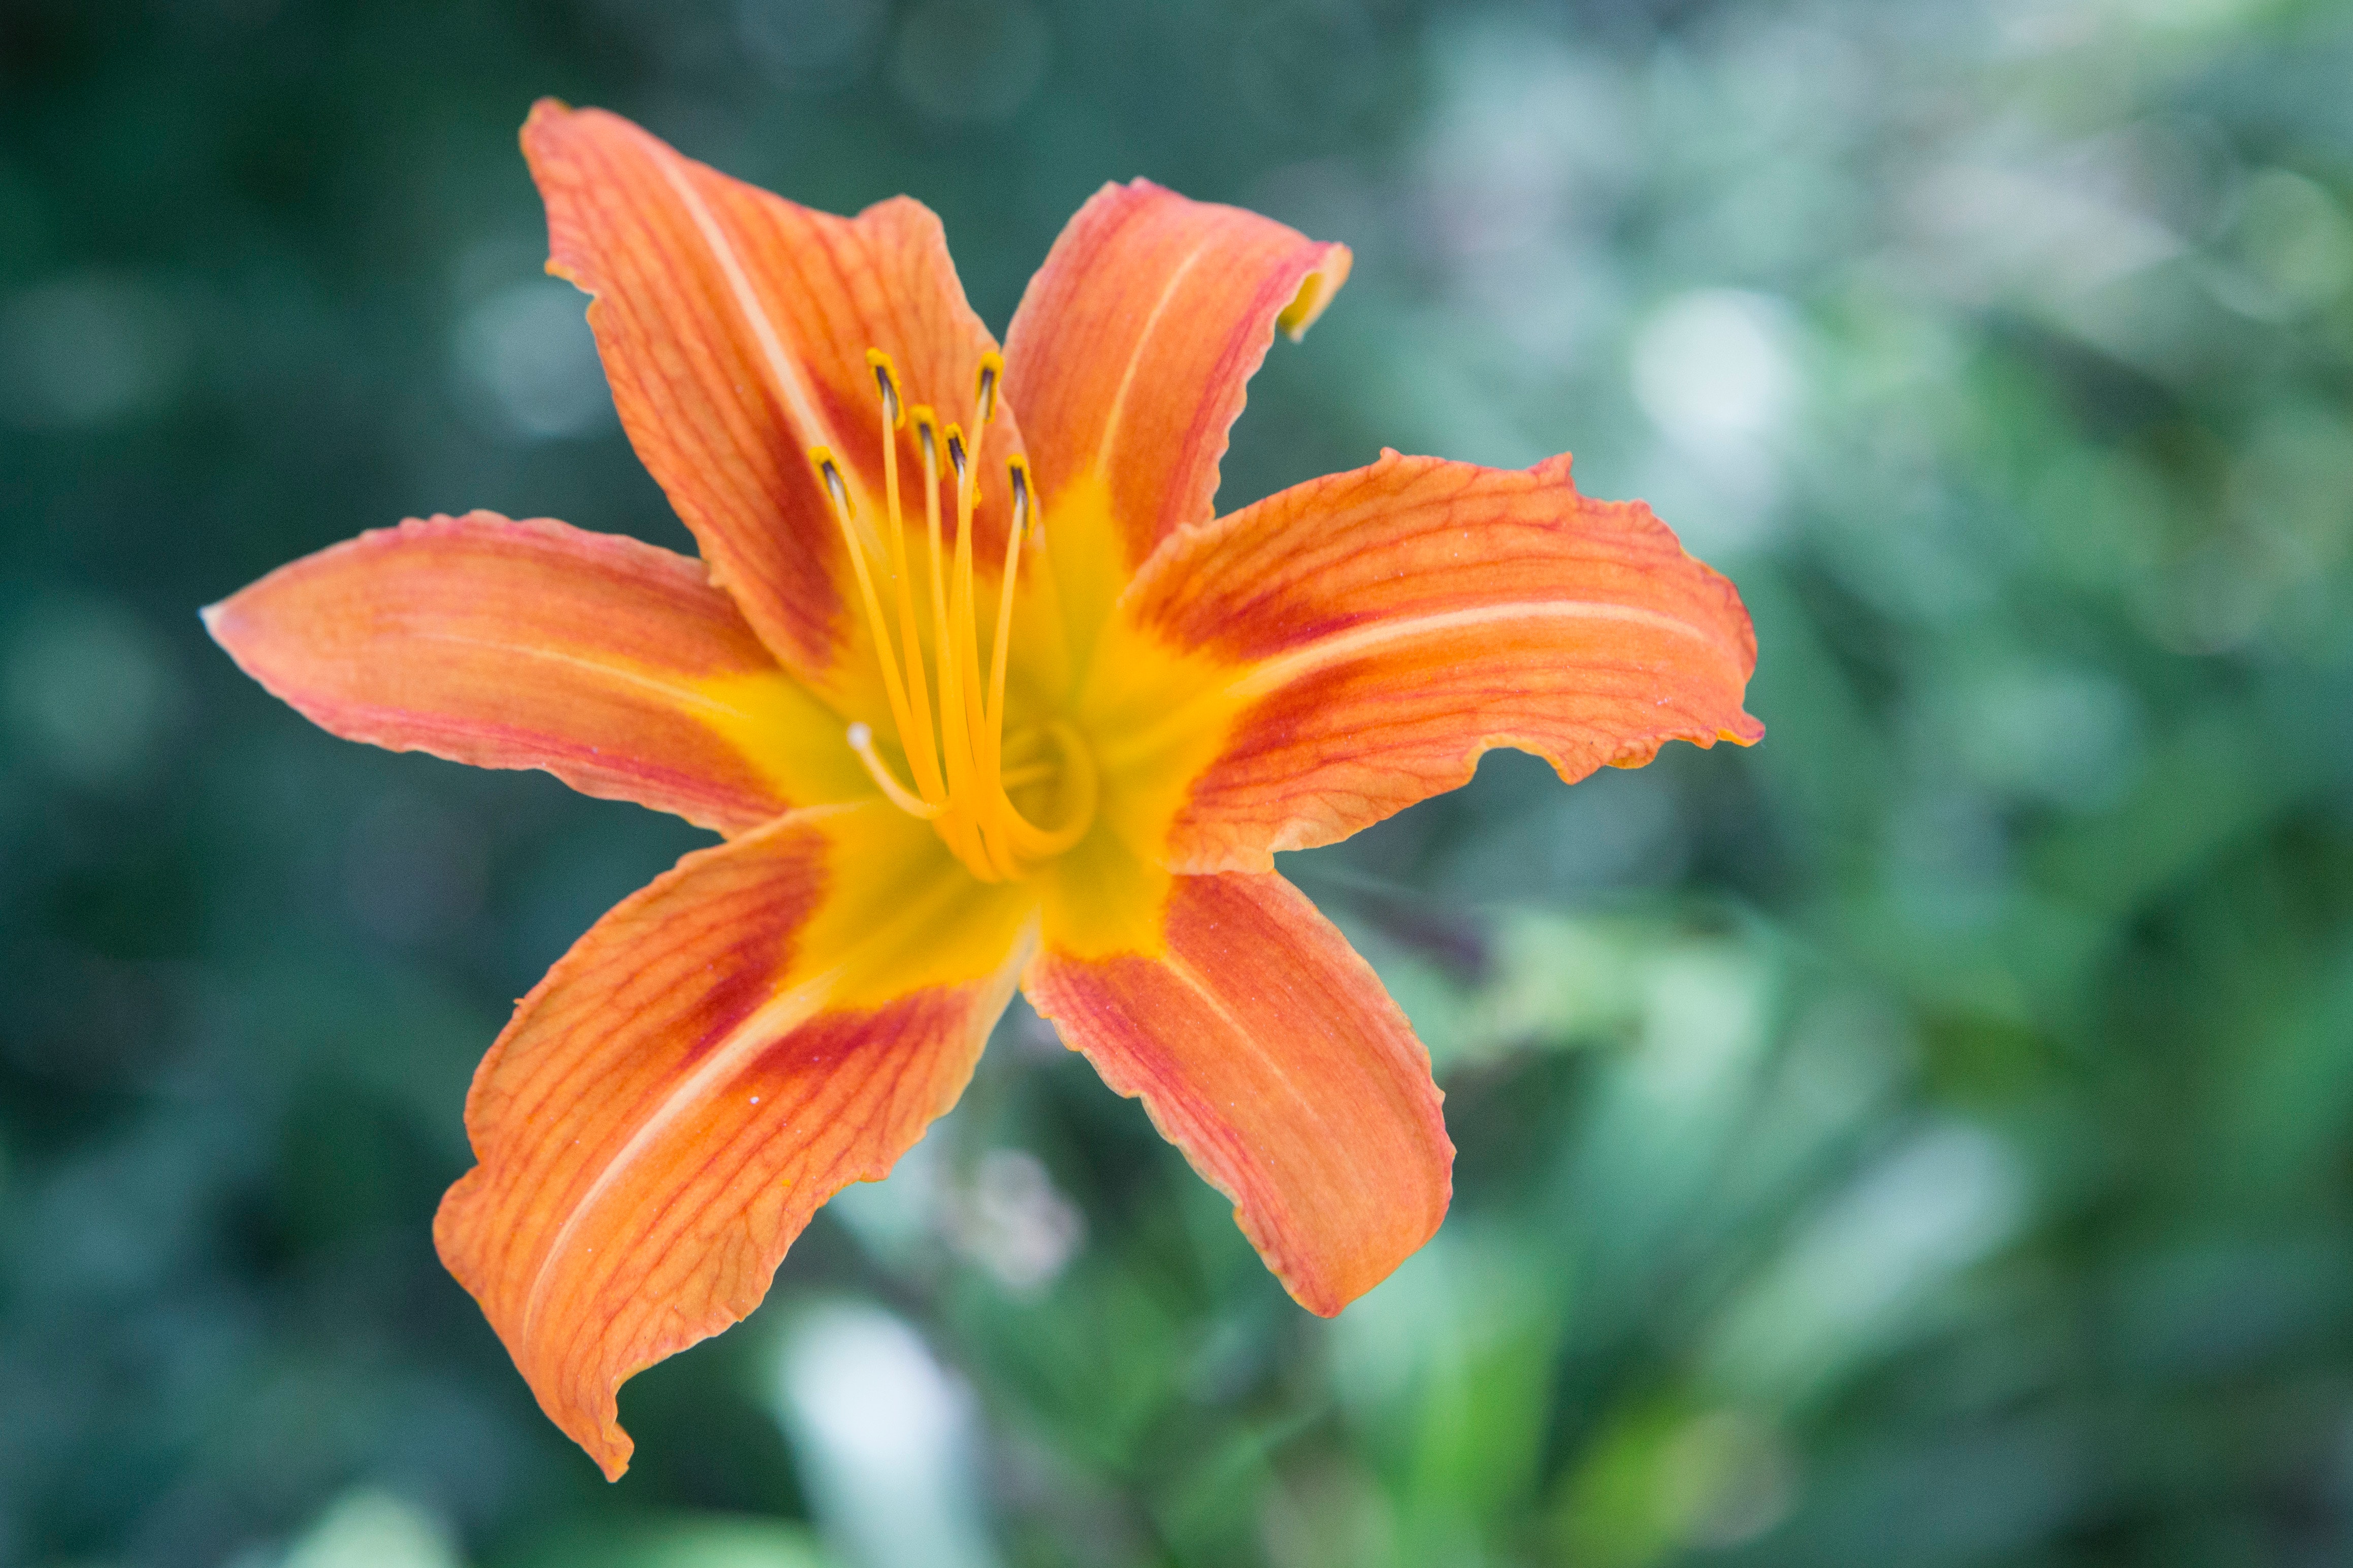
flowering plant, lily, daylily, petal, flower, orange lily, orange, plant, botany, lily family, hippeastrum, peach, plant stem, alstroemeriaceae, monocotyledon, pollen, amaryllis family, wildflower, perennial plant, Lily order, amaryllis belladonna